Rajmund Zieliński

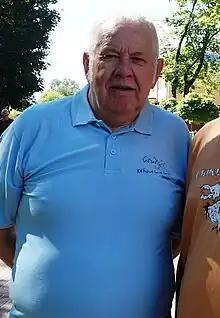
Zieliński in 2016

Rajmund Zieliński (9 October 1940 – 15 August 2022) was a Polish cyclist. He competed at the 1964 Summer Olympics and the 1968 Summer Olympics. In 1964, he won the Tour de Pologne.